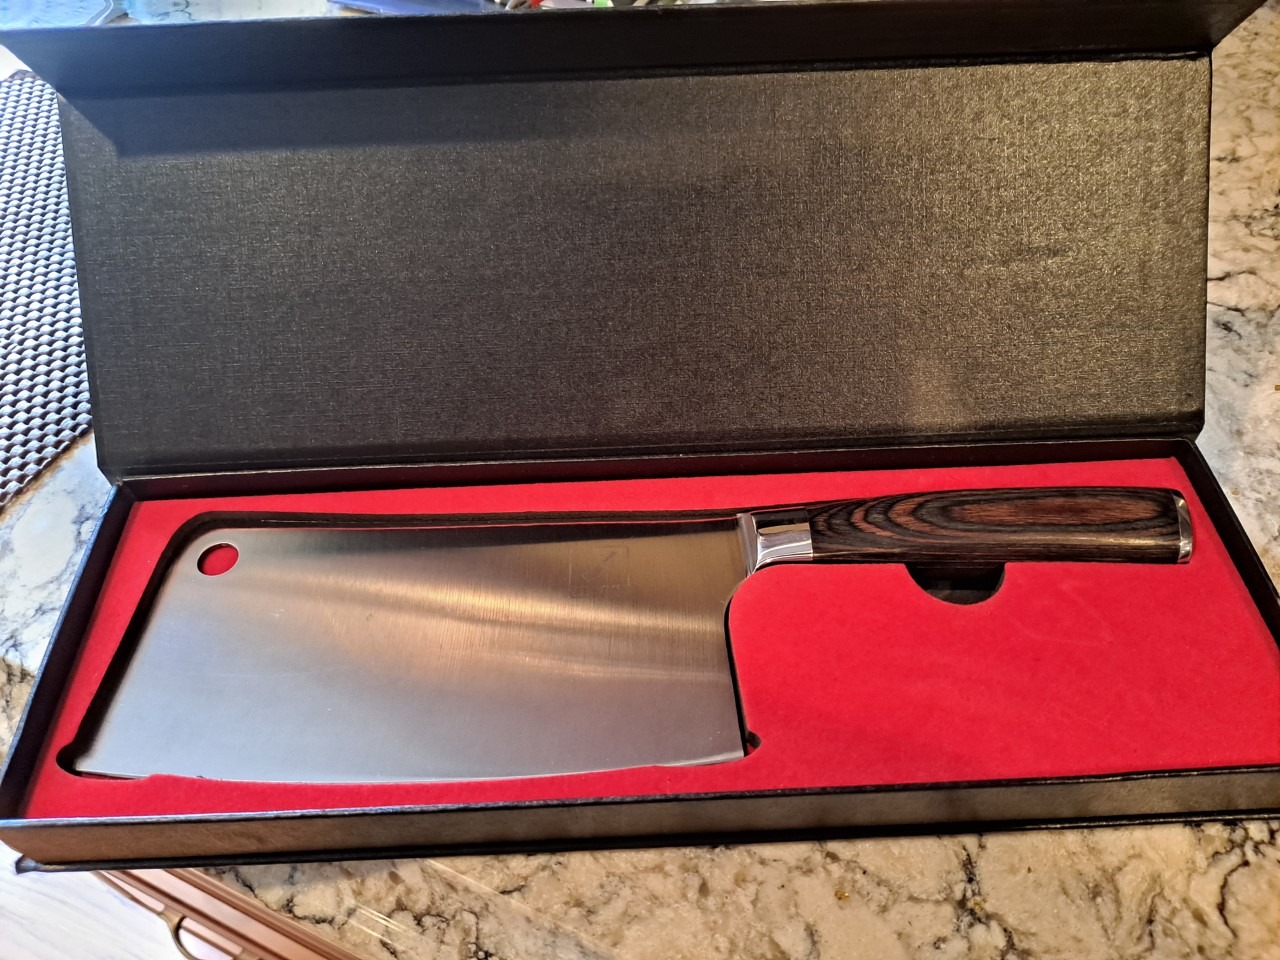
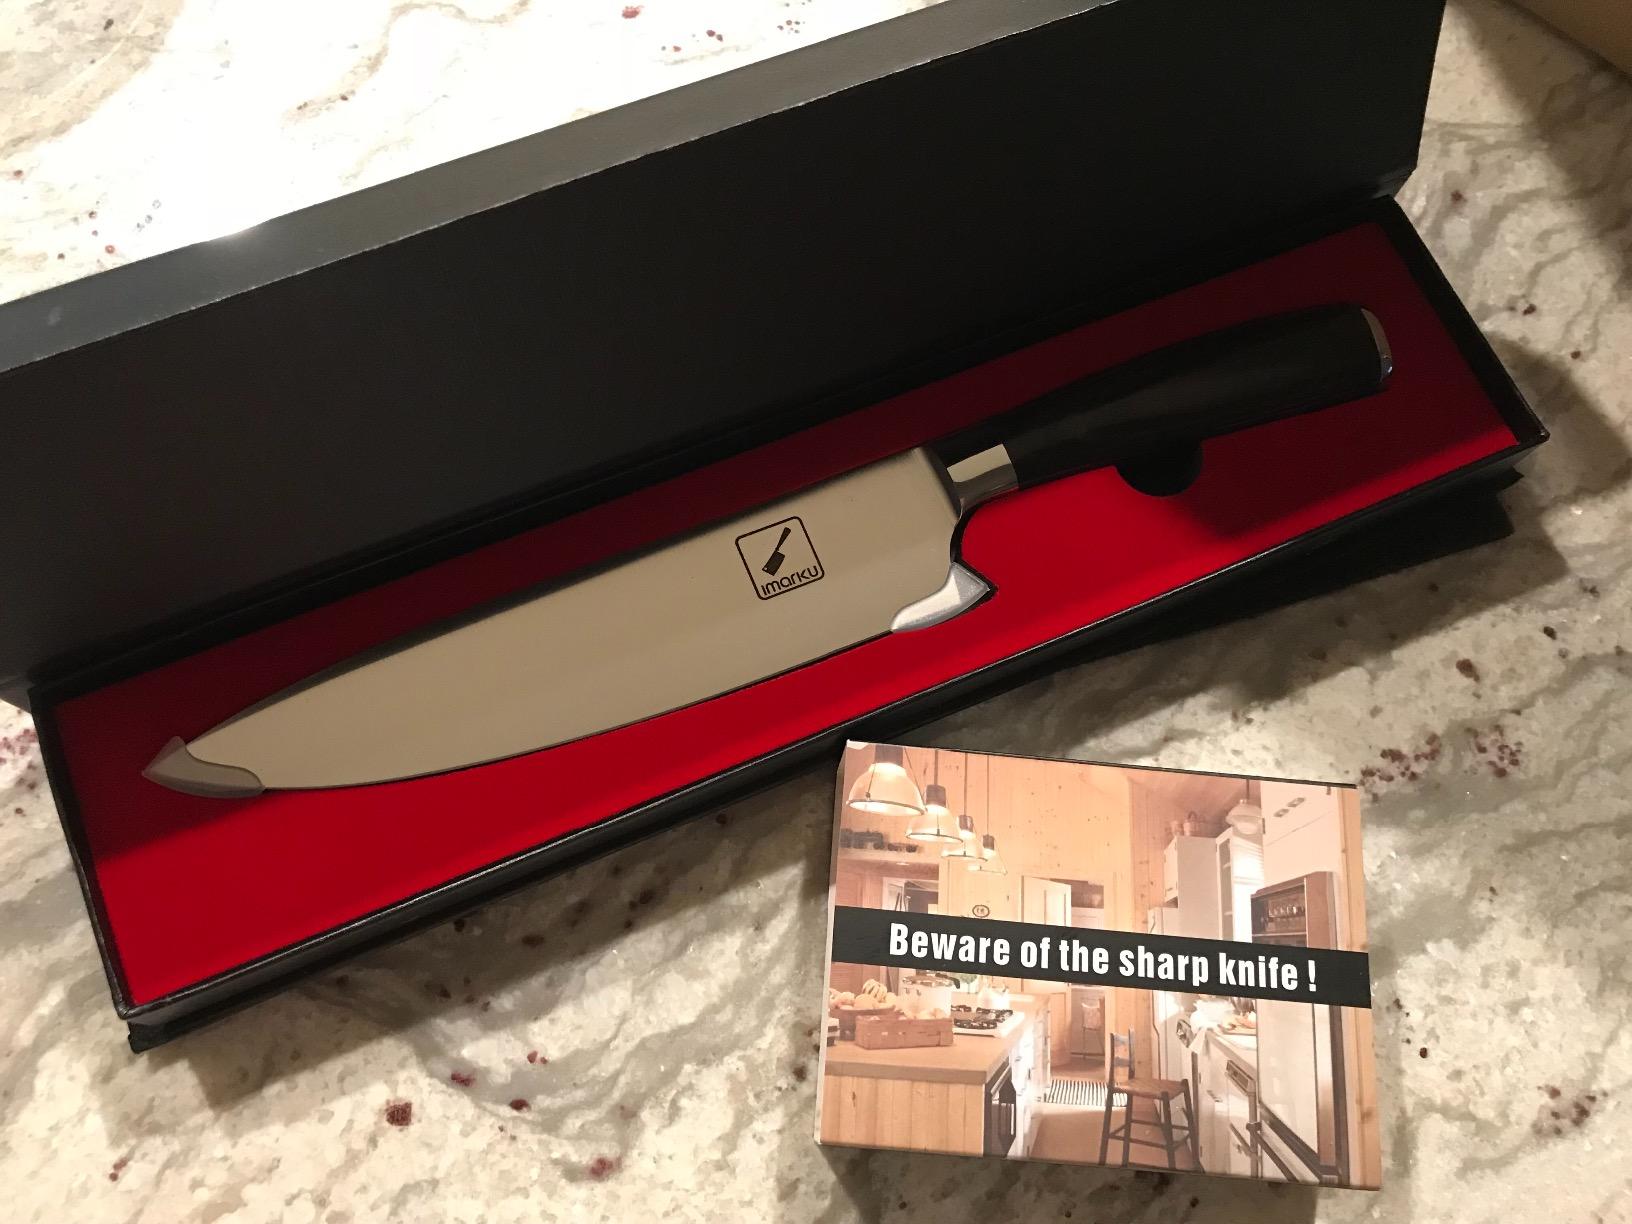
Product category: items_knife
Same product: no